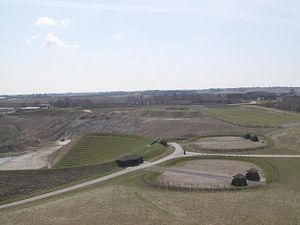
Hedeland
Amfiteateret
Hedeland er et stort rekreativt område beliggende mellem Hedehusene, Vindinge og Tune ca. 30 km vest for København.